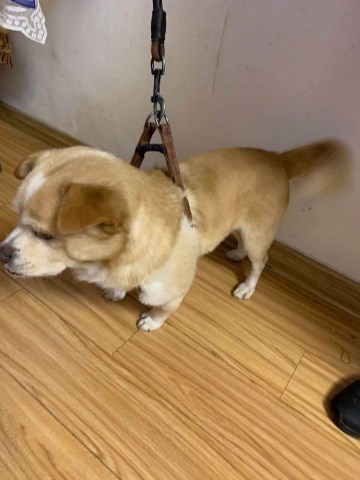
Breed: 2909-n000116-Cardigan